Incense clock

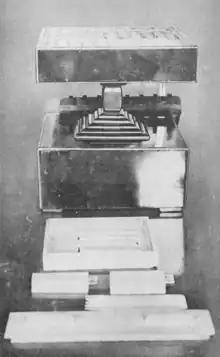
Incense clock in Japan, the Edo period

Incense seal clocks are essentially specialized censers, that work through burning lines of powdered incense seals (香印 "xiāng yìn" in Chinese; 香時計 "ko-dokei" in Japanese). They were used for similar occasions and events as the stick incense clock. While religious purposes were of primary importance, these clocks were also popular at social gatherings, and were used by Chinese scholars and intellectuals. The seal was a wooden or stone disk with one or more grooves etched in it into which incense was placed.